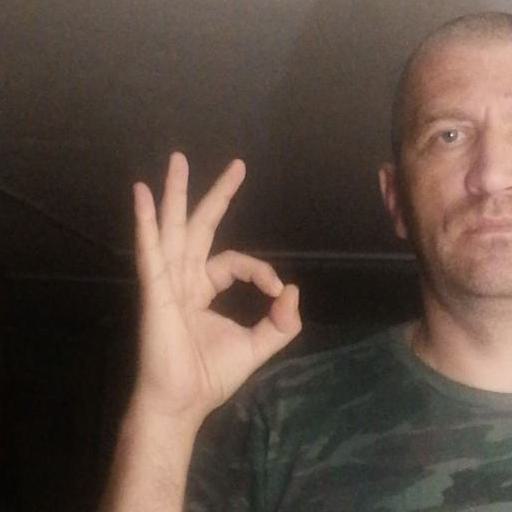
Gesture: ok